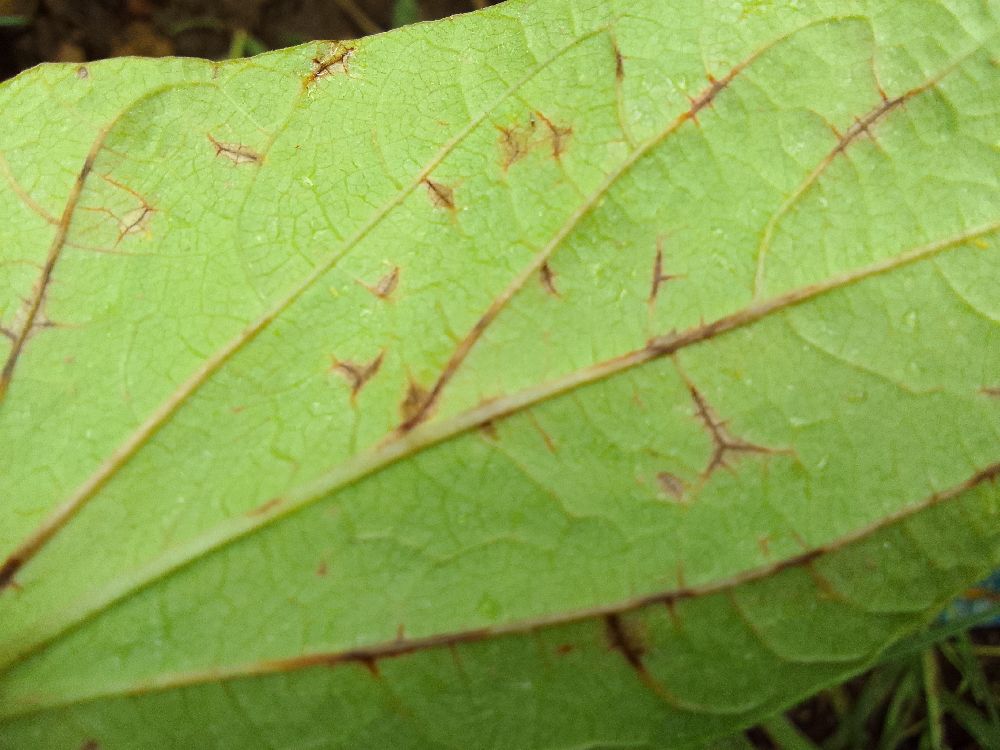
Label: anthracnose